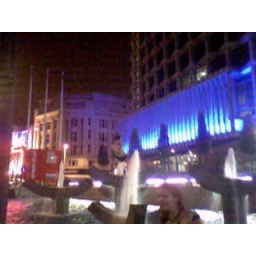
swimming in centrepoint fountain... charing cross road